Rajkot–Coimbatore Express

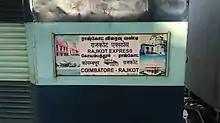

The 16613 / 16614 Rajkot–Coimbatore Express is an Express train run by Indian Railways between Coimbatore Junction in Tamil Nadu and in Gujarat. The train made its inaugural run on 15 August 1998.